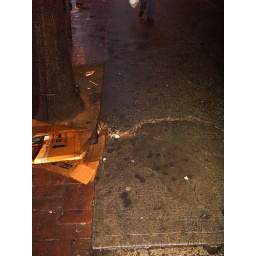
Flatbush Ave, just north of Clarkson, in Brooklyn. The street tree has uprooted the sidewalk here.